Mount Hotakadake

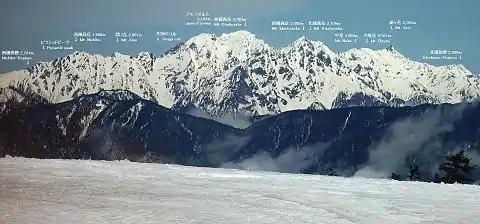
Peaks of Mount Hotaka and Mount Yari of southern Hida Mountains (called "Northern Alps" in Japan) seen from Mount Hachimori (from east).

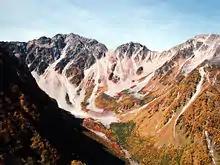
Hotaka Mountains from the panorama course Byōbu-no-mimi (October 2000)

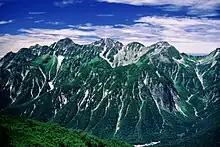
Mt. Hotaka from Mount Chō

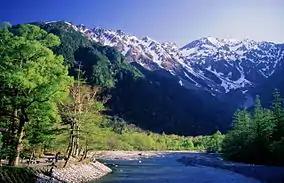
Mt. Hotaka and Azusa River from Kamikōchi

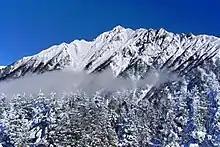
Mt. Nishi-hotaka, 2909 m

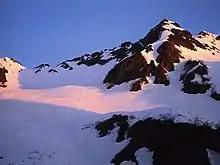
Mt. Kitahotaka from Karasawa glacier (May 2003)

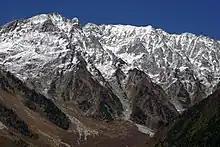
Mt. OkuHotaka,3190m from kamikōchi (October 2007)

Even though the Hotaka Mountains are often climbed during times of lingering snow, like Golden Week, the following routes are strictly for snow-free periods. When snow has fallen, the area becomes extremely dangerous. Routes may become impassable, so special care is required.